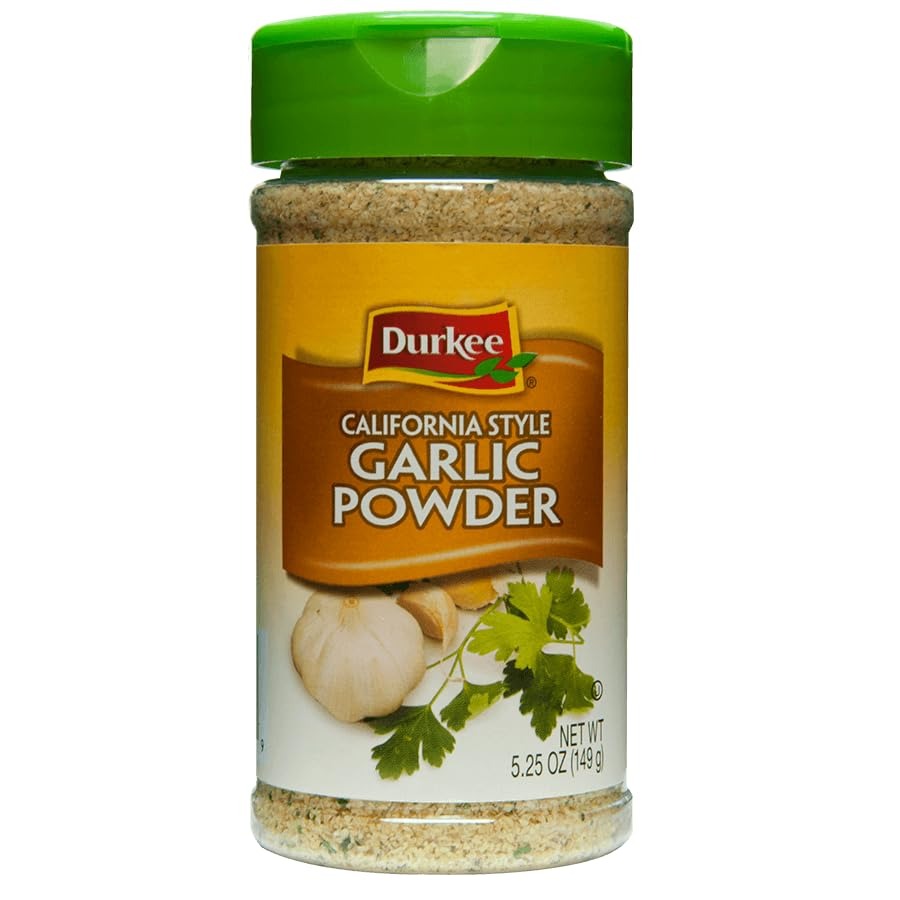
Item Name: Durkee California Style Garlic Powder, 5.25 Ounce
Bullet Point 1: Pungent garlic flavor without the mess and work of peeling and chopping fresh garlic, plus bright green parsley!
Bullet Point 2: Rehydrates when added to moist foods. Conversion: 1/4 teaspoon equals 1 clove garlic
Bullet Point 3: Durkee is committed to providing spices and seasonings with the highest levels of fresh flavor
Value: 5.25
Unit: Ounce

Price: 12.42